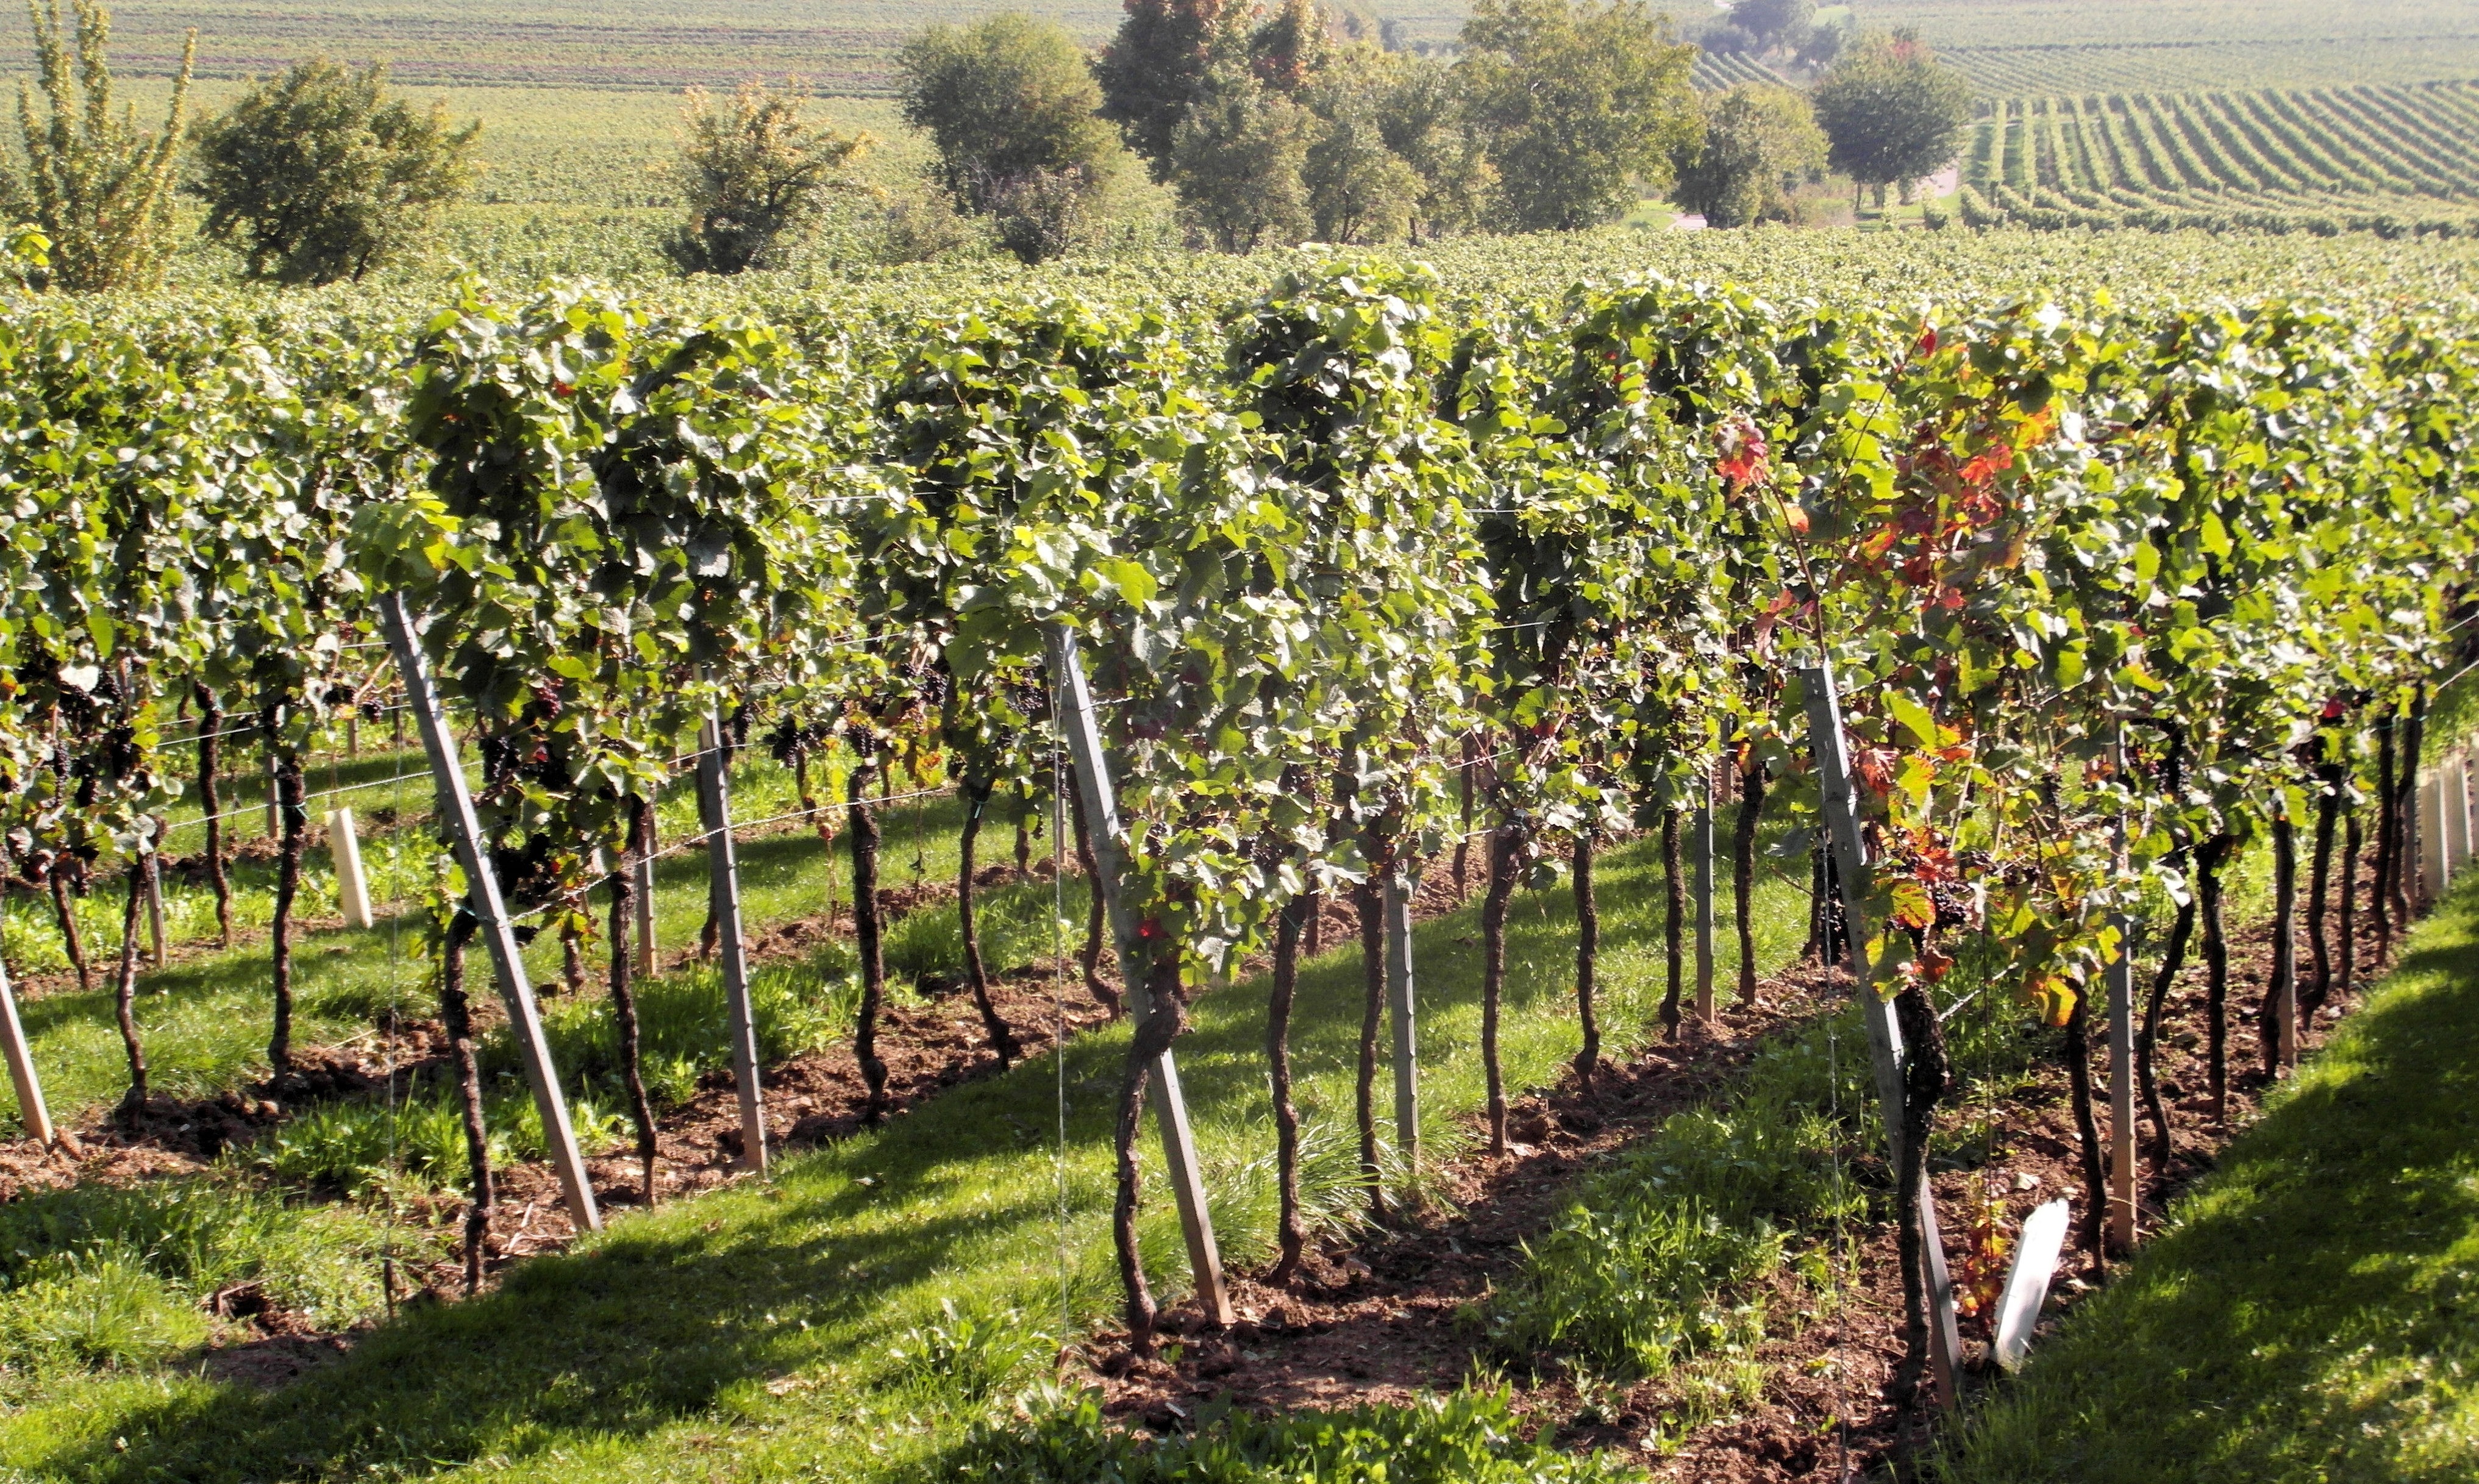
grape, vineyard, wine, field, vintage, glass, food, produce, crop, autumn, agriculture, shrub, grapes, plantation, palatinate, wine harvest, flowering plant, vitis, new wine, grapevine family